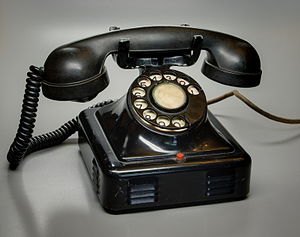
Telefon / Historie / D og F-telefoner
Ældre telefon med nummerskive.
En telefon er et elektrisk apparat til overførelse af samtaler over afstande. I den første telefonbog for København fra 1881 var der kun 22 abonnenter. Men i 1899 var tallet 9.687 og i 1992 840.546. Det var en sensation, da man første gang kunne ringe til udlandet. Skulle abonnenten ringe til Sverige fra sin egen telefon, måtte han sende en skriftlig ansøgning med underskrift af to kautionister.